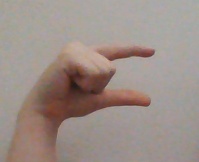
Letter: dal